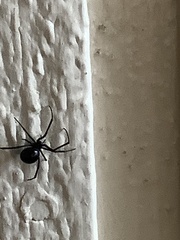
Species: Lactrodectus_hesperus